Cabernet Sauvignon

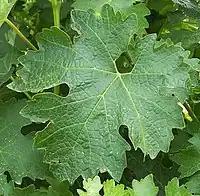
Cabernet Sauvignon leaf. In cooler climate conditions, vines will focus more energy in producing foliage, which is needed to capture sunlight for photosynthesis, rather than ripening grapes. This makes canopy management and aggressive pruning an important consideration for growers.

While Cabernet Sauvignon can grow in a variety of climates, its suitability as a varietal wine or as a blend component is strongly influenced by the warmth of the climate. The vine is one of the last major grape varieties to bud and ripen (typically 1–2 weeks after Merlot and Cabernet franc), and the climate of the growing season affects how early the grapes will be harvested. Many wine regions in California give the vine an abundance of sunshine with few problems in ripening fully, which increases the likelihood of producing varietal Cabernet wines. In regions like Bordeaux, under the threat of inclement harvest season weather, Cabernet Sauvignon is often harvested a little earlier than ideal and blended with other grapes to fill in the gaps. In some regions, the climate will be more important than the soil. In regions that are too cool, there is a potential for more herbaceous and green bell pepper flavours from less than ideally ripened grapes. In regions where the grape is exposed to excess warmth and over-ripening, there is a propensity for the wine to develop flavours of cooked or stewed blackcurrants.